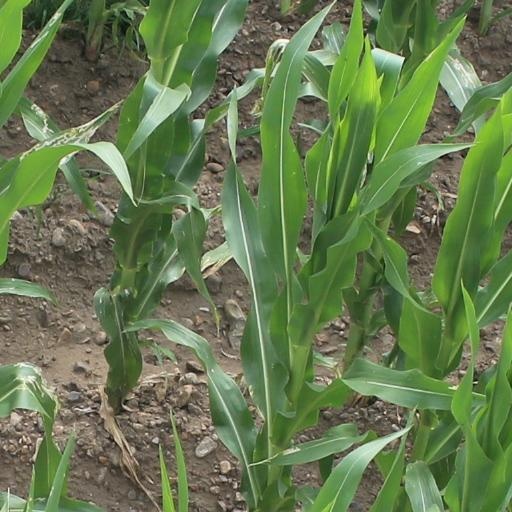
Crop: maize; corn